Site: brandenburg
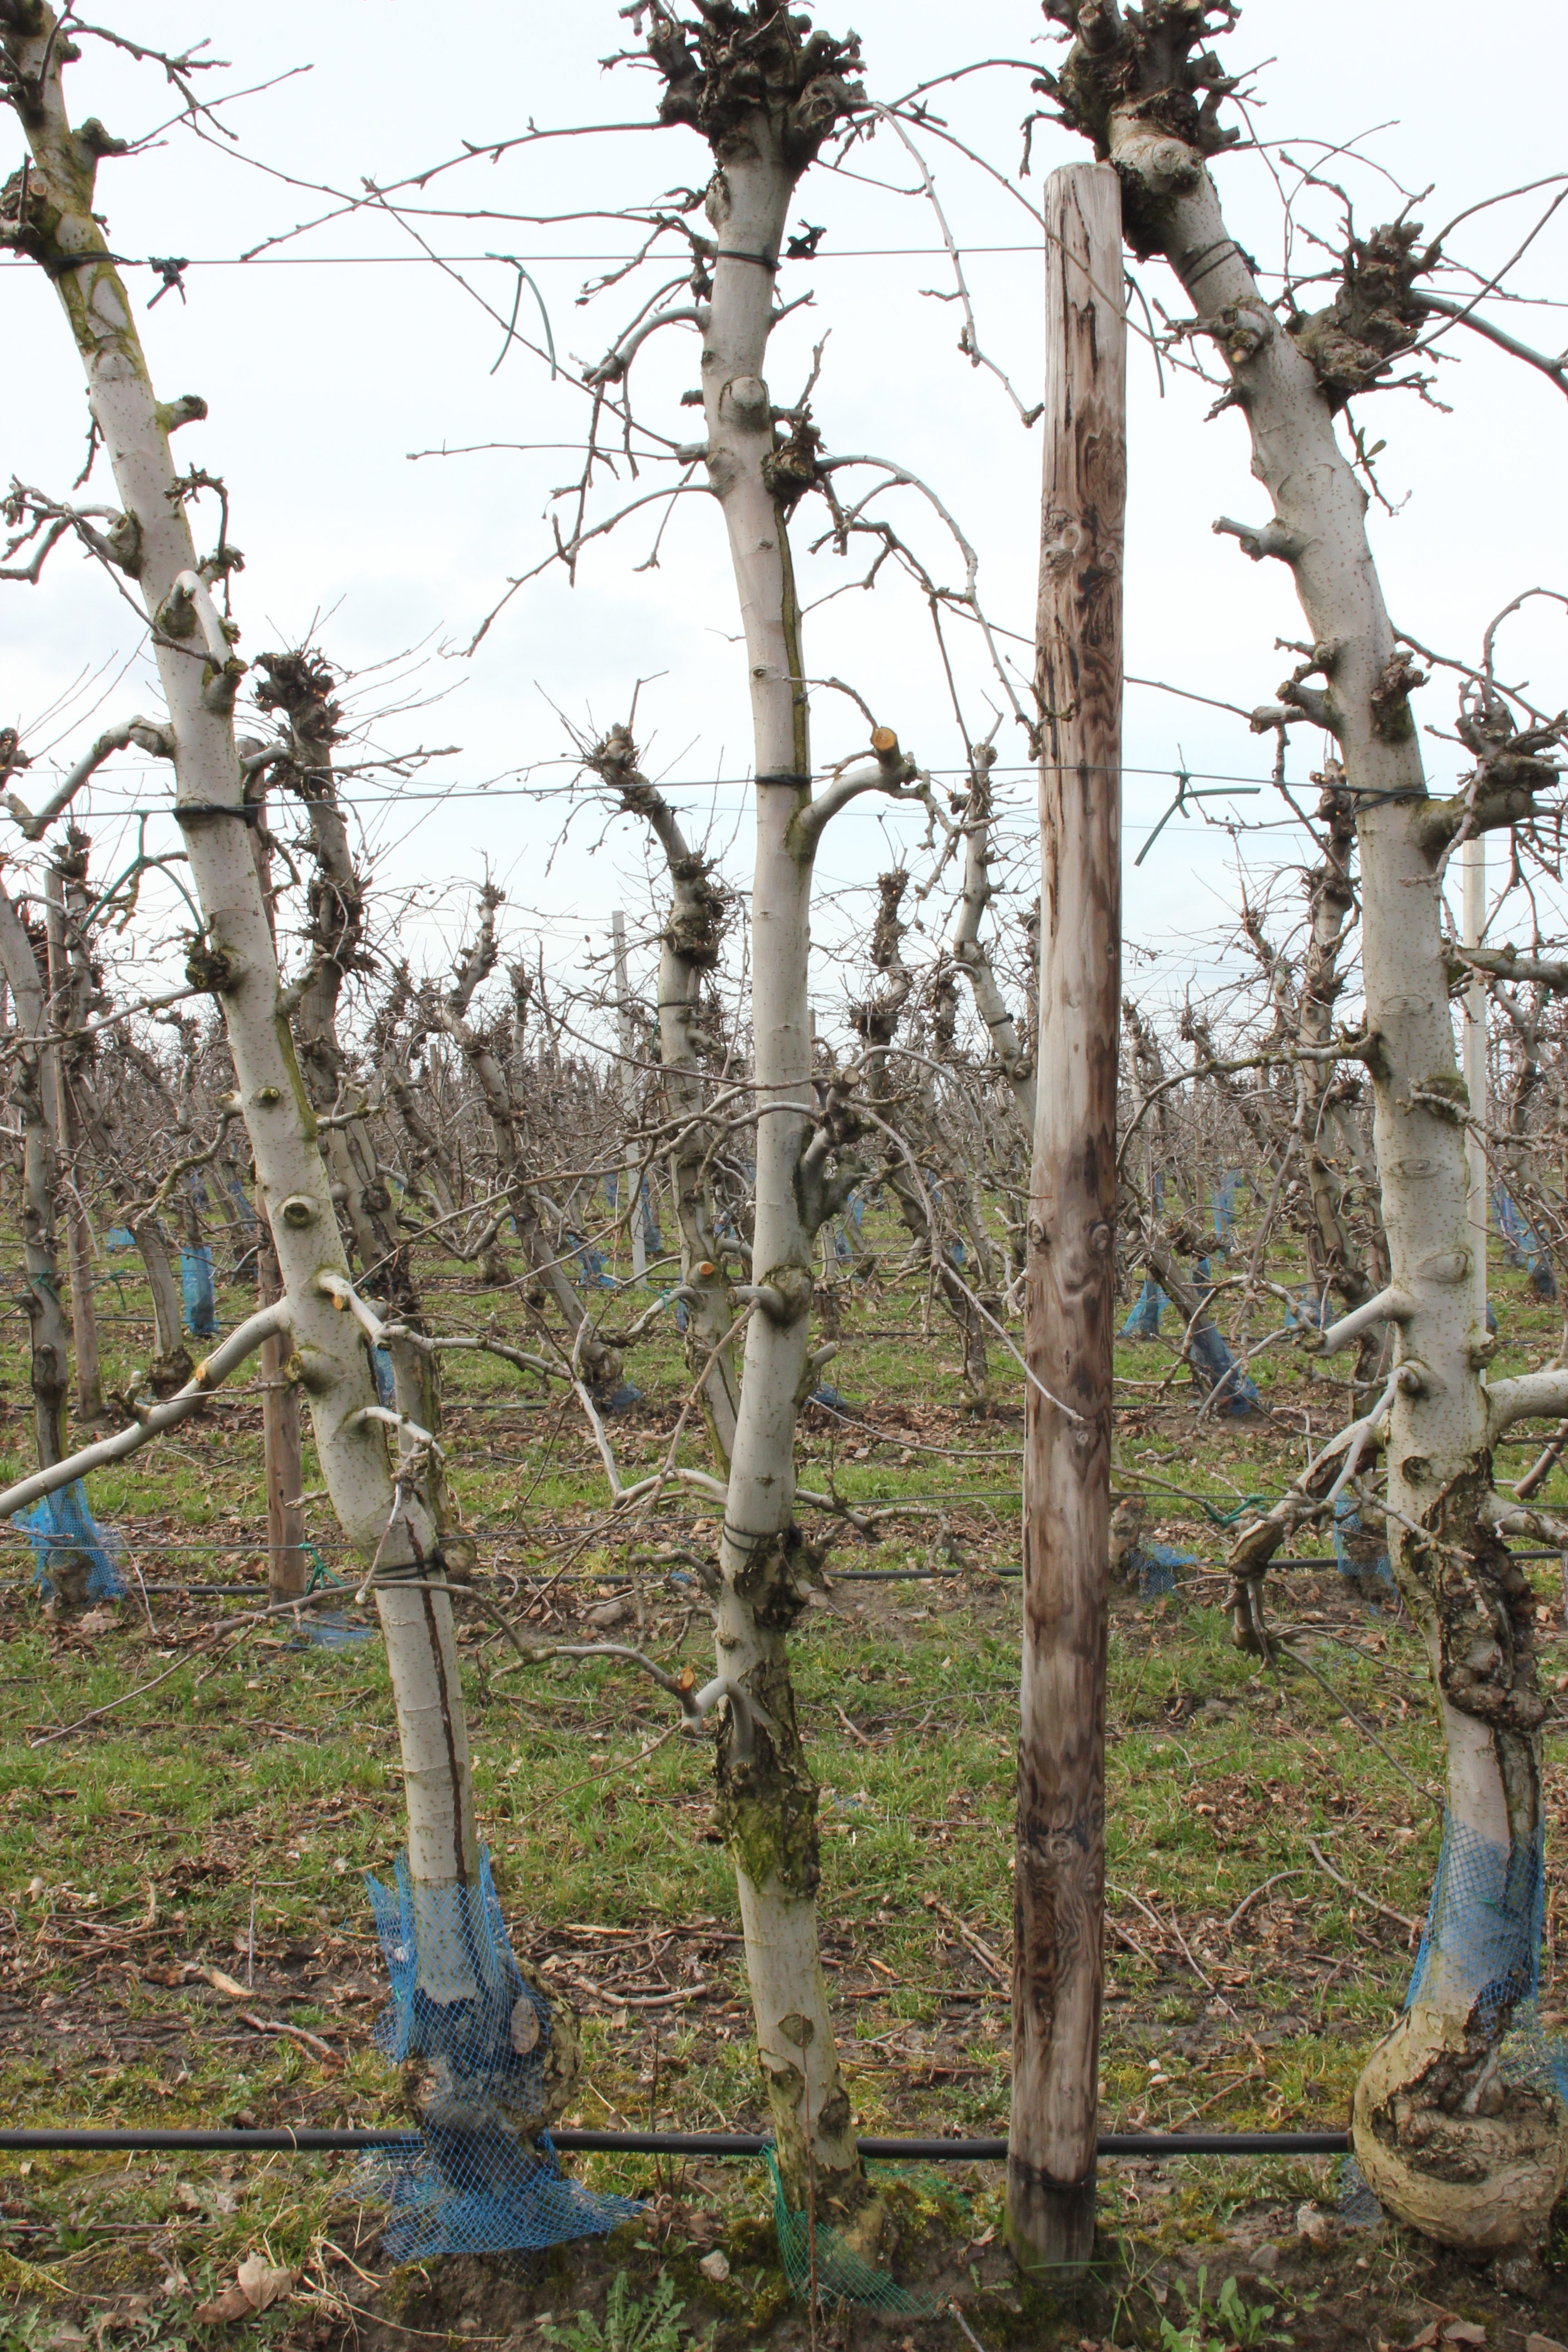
Growth stage (BBCH 01): Bud development